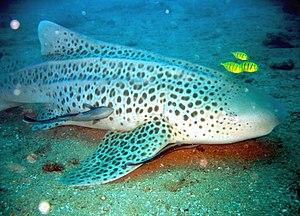
La Grande Barrière de corail est le plus grand récif corallien du monde comptant plus de 2 900 récifs et 900 îles s'étirant de Bundaberg à la pointe du Cap York soit plus de 2 600 kilomètres sur une superficie de 344 400 km². Le récif se situe en Mer de Corail au large du Queensland, en Australie.